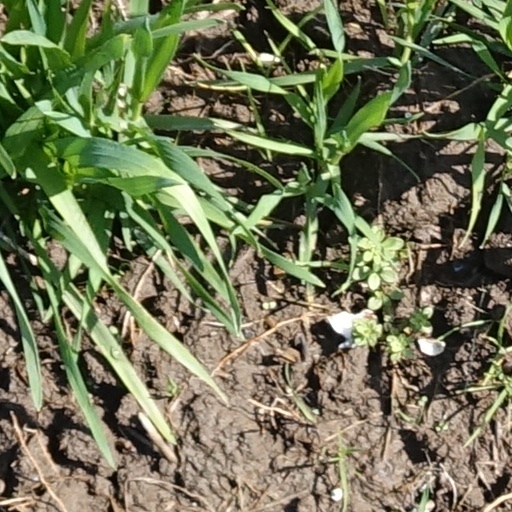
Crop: wheat